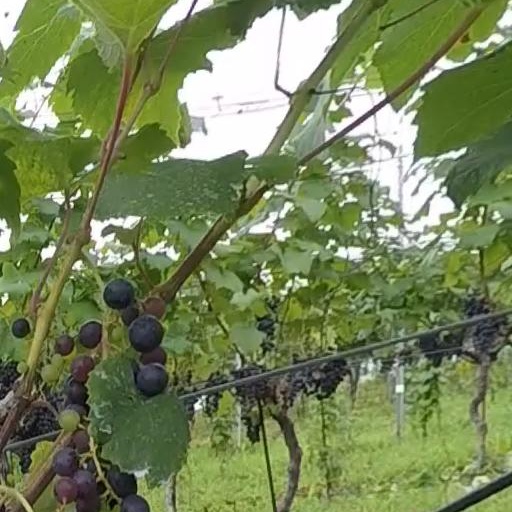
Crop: grape